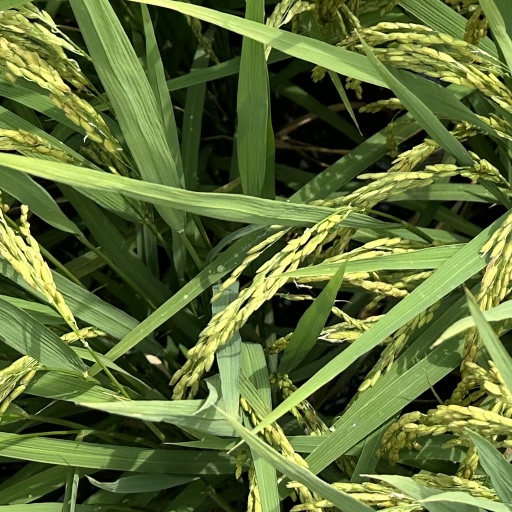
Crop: rice